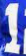
Number: 1